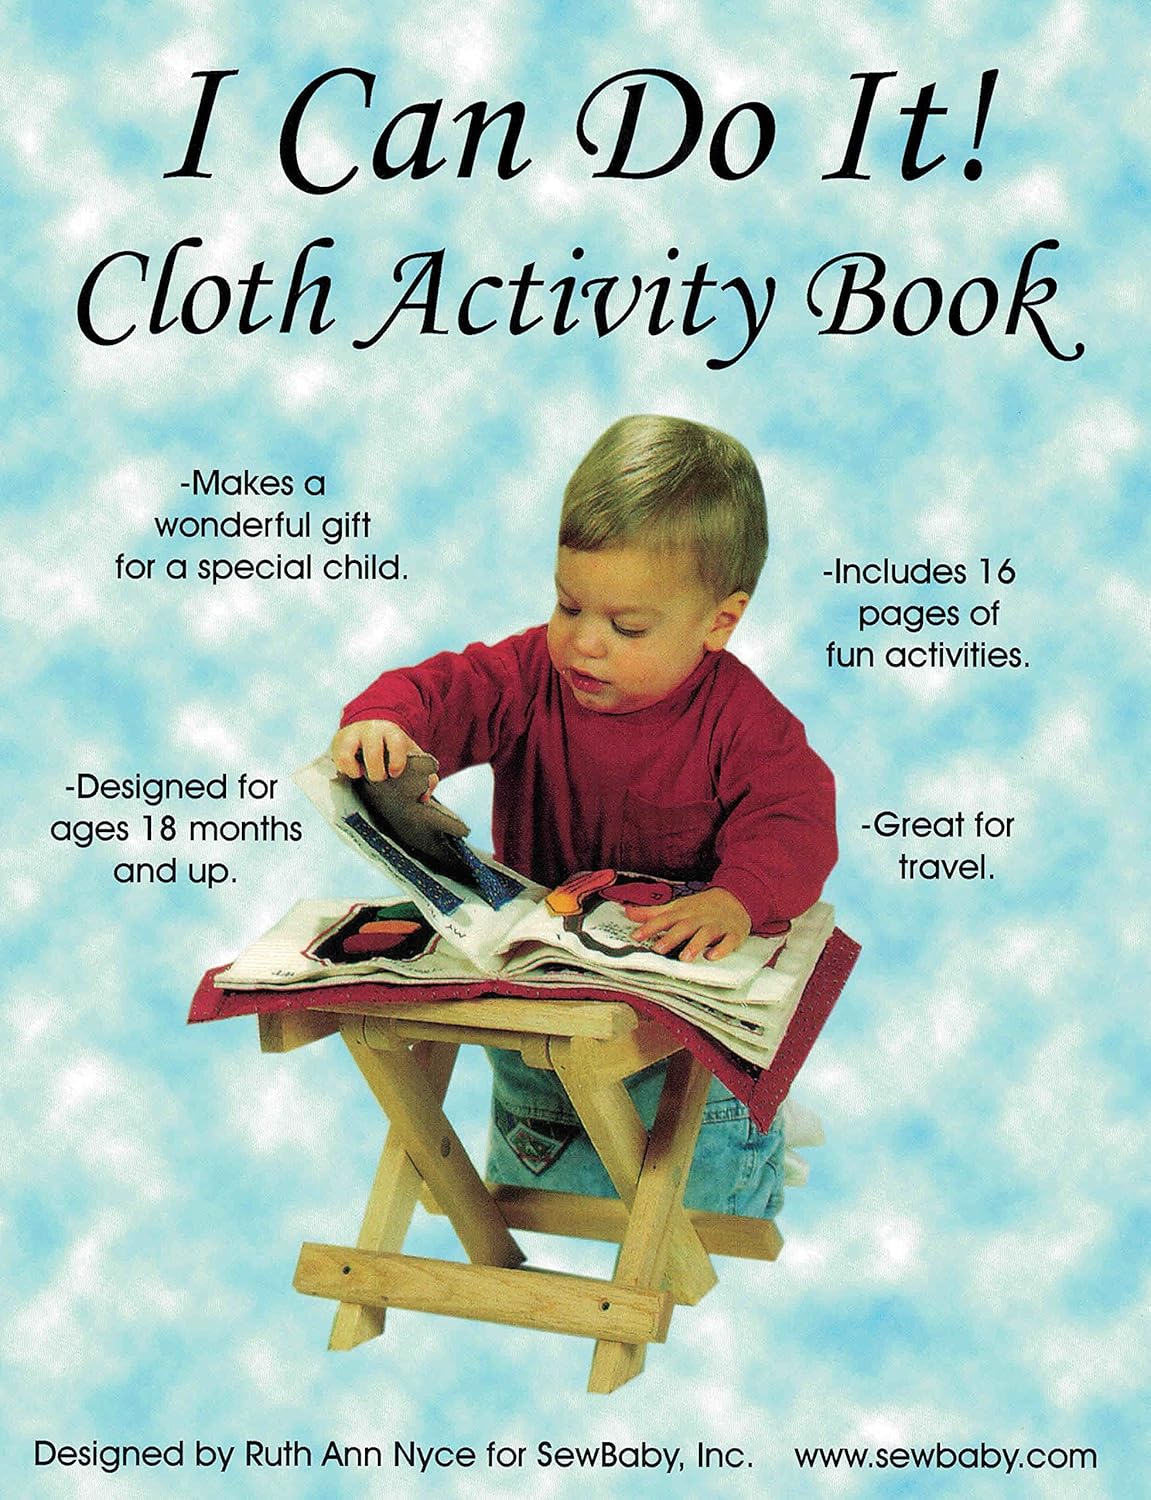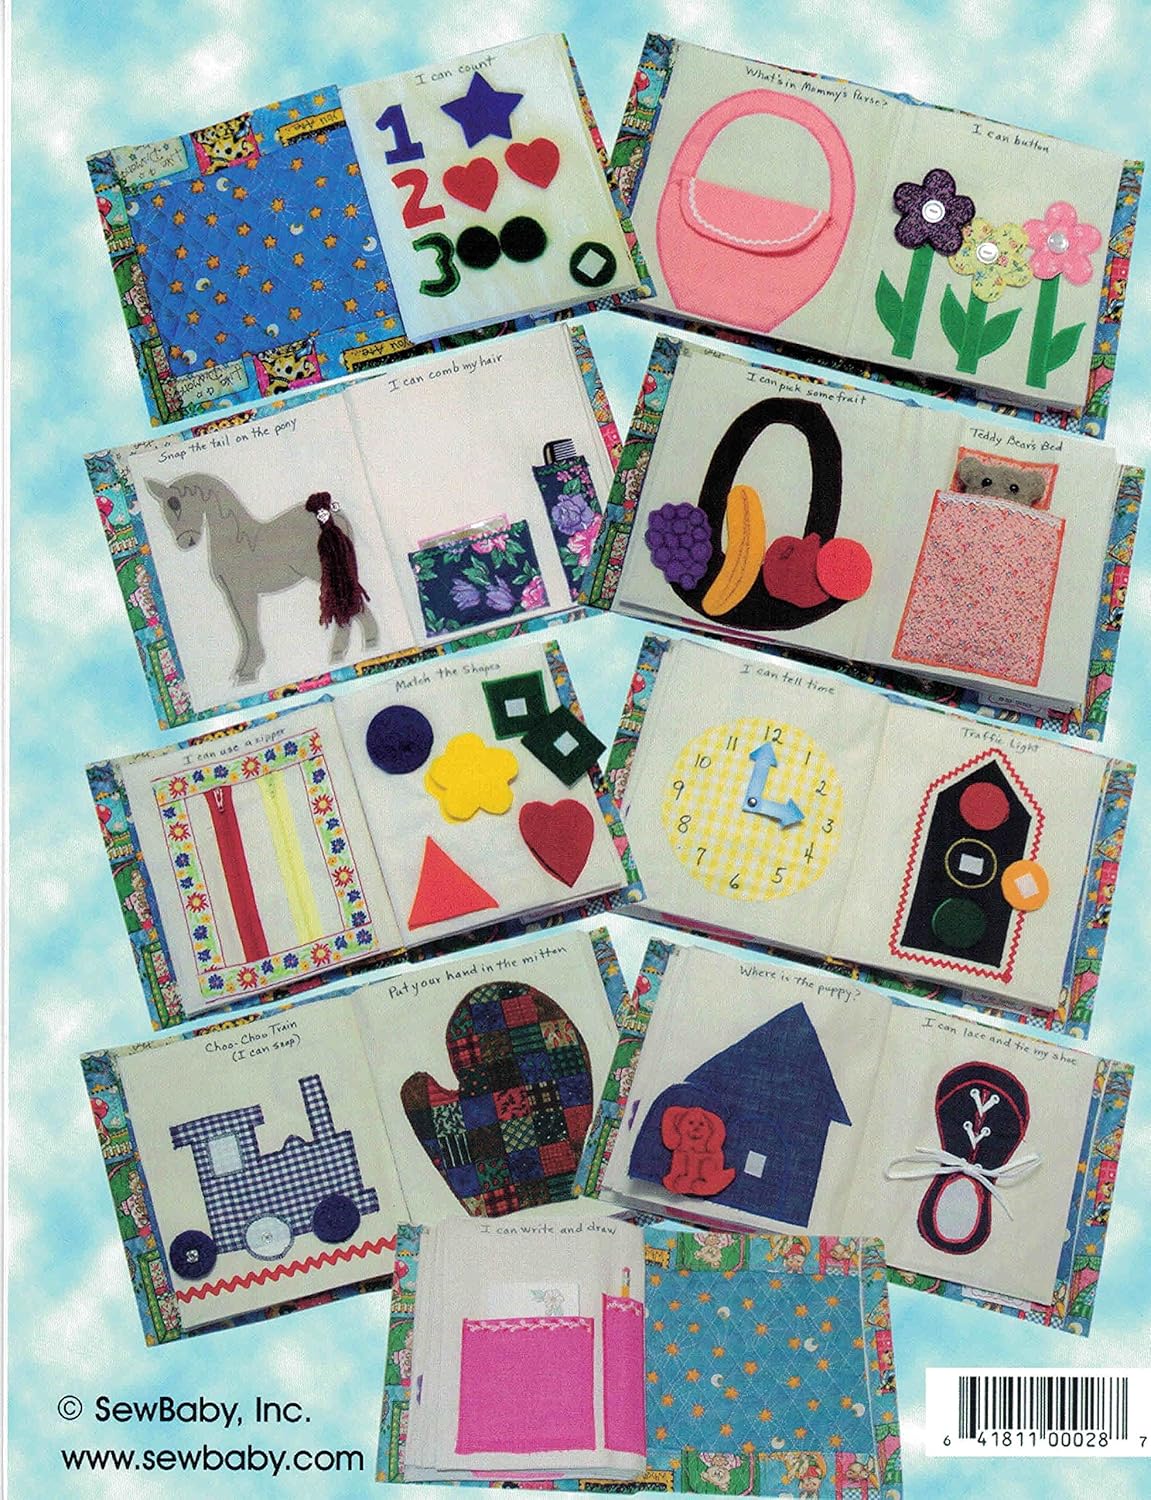
Sew Baby Patterns I Can Do It Cloth Activity Book SE-28
Category: Amazon Home
This is a pattern to make a cloth book.
Features: Maes a wonderful gift for a special child | Designed for ages 18 months and up | Includes 16 pages of fun activities | Great for travel